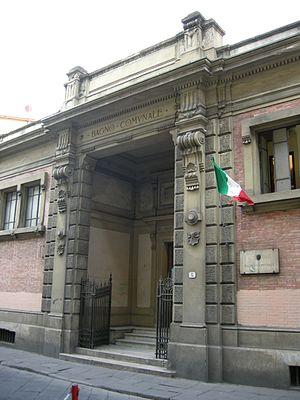
Le Bagno comunale di Firenze est situé via Sant'Agostino, dans le tronçon entre la piazza Santo Spirito et la via Maffia, dans le quartier de l'Oltrarno à Florence. Il s'agit d'un complexe de bains publics construit au début du XXᵉ siècle et qui conserve toujours son usage originel, au moins pour une partie du complexe.